History of Bogotá

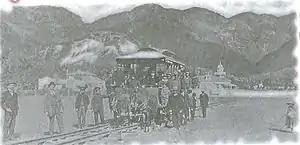
Tramway in Bogotá, 1884

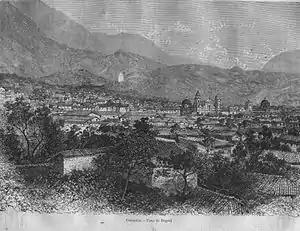
Bogotá in 1887

The history of Bogotá refers to the history of the area surrounding the Colombian capital Bogotá. The area around Bogotá was first populated by groups of indigenous people that migrated from mesoamerica. Among these groups were the Muisca (the Chibcha speaking people) that settled on the Altiplano Cundiboyacense in what is now Cundinamarca and Boyacá. With the arrival of the Spanish colonizers the area was developed into a major settlement that was founded by Gonzalo Jiménez de Quesada in 1538, and became capital of the Spanish Empire provinces and the seat of the Viceroyalty of New Granada. With independence, Bogotá became the capital of the Gran Colombia, and -subsequently- of the Republic of Colombia.